Monuments Men and Women Foundation

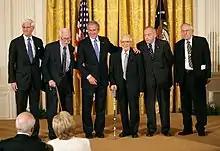
Edsel with President George W. Bush and four Monuments Men

During the course of their research into the whereabouts of lost art, Edsel and the staff of the Monuments Men and Women Foundation discovered four large, leather-bound photograph albums which documented portions of the European art looted by the Nazis. The albums were in the possession of heirs to an American soldier stationed in the Berchtesgaden area of Germany, in the closing days of World War II.